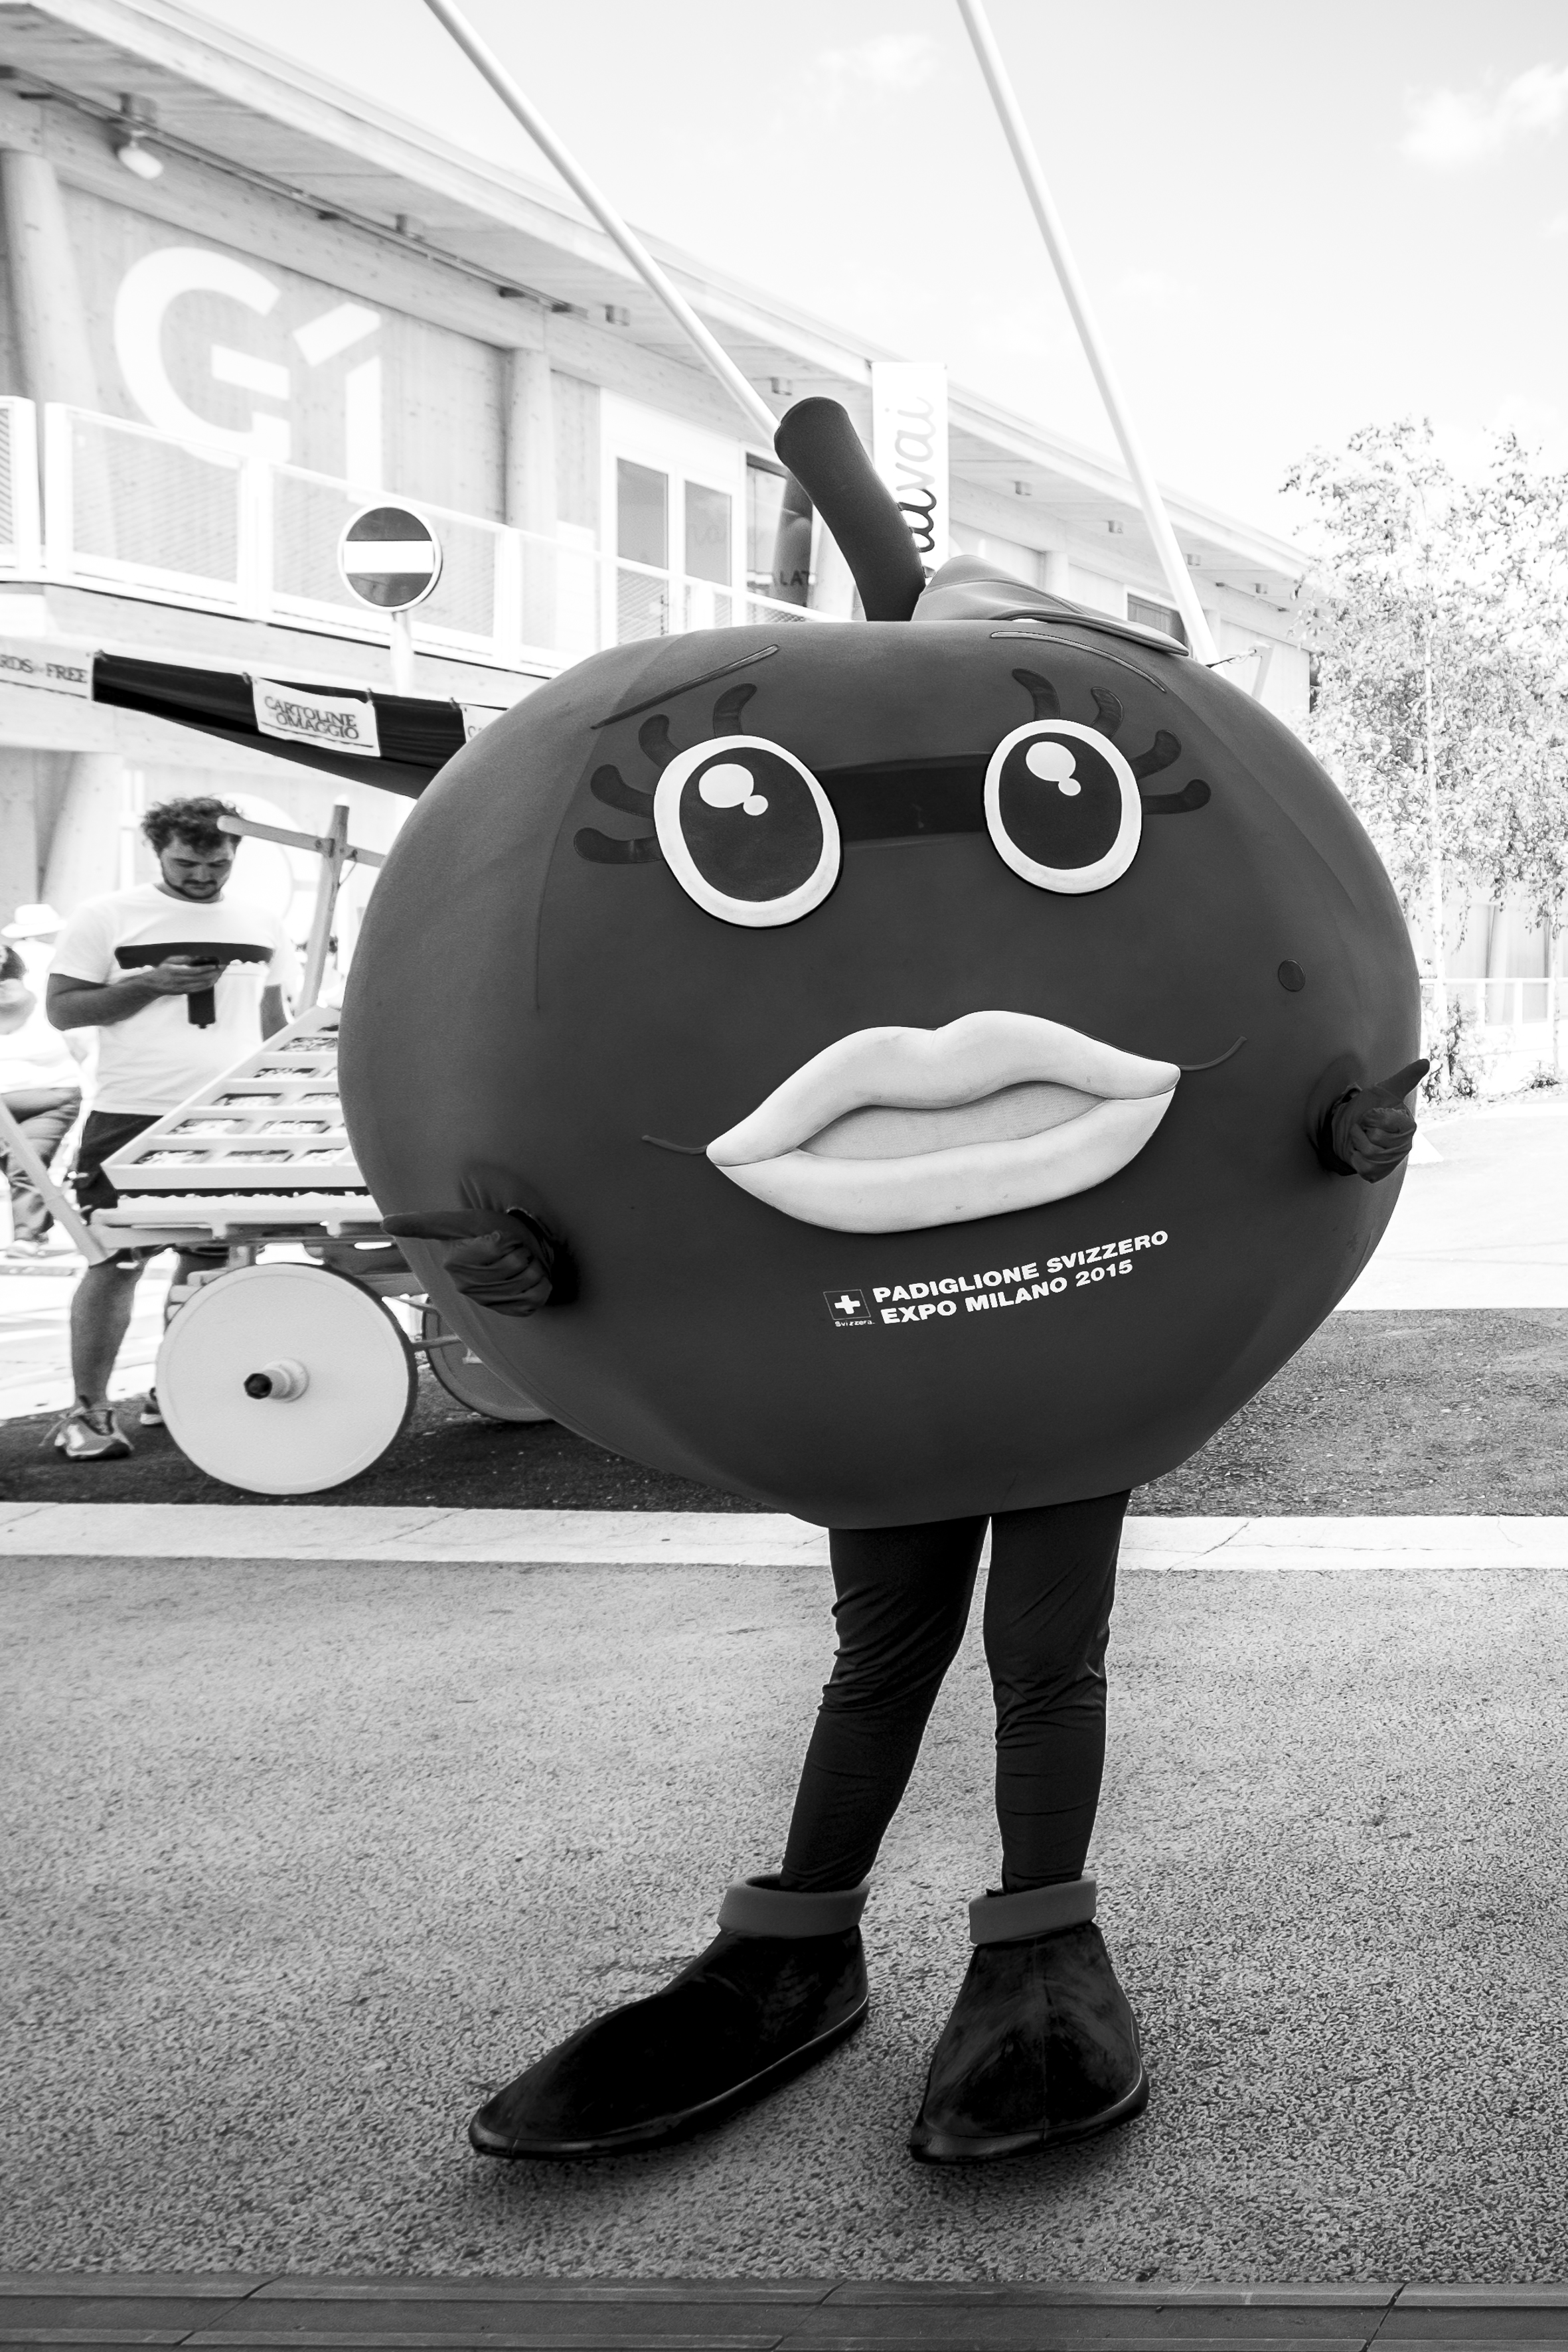
black and white, white, street, urban, travel, fujifilm, vehicle, italy, black, monochrome, bw, 2015, blackandwhite, sculpture, blackwhite, art, ngc, image, it, fuji, milan, shape, fujixt1, cartoon, fujix, noireblanc, milano, lombardia, italymilano, expo2015, italymilanoexpo, monochrome photography